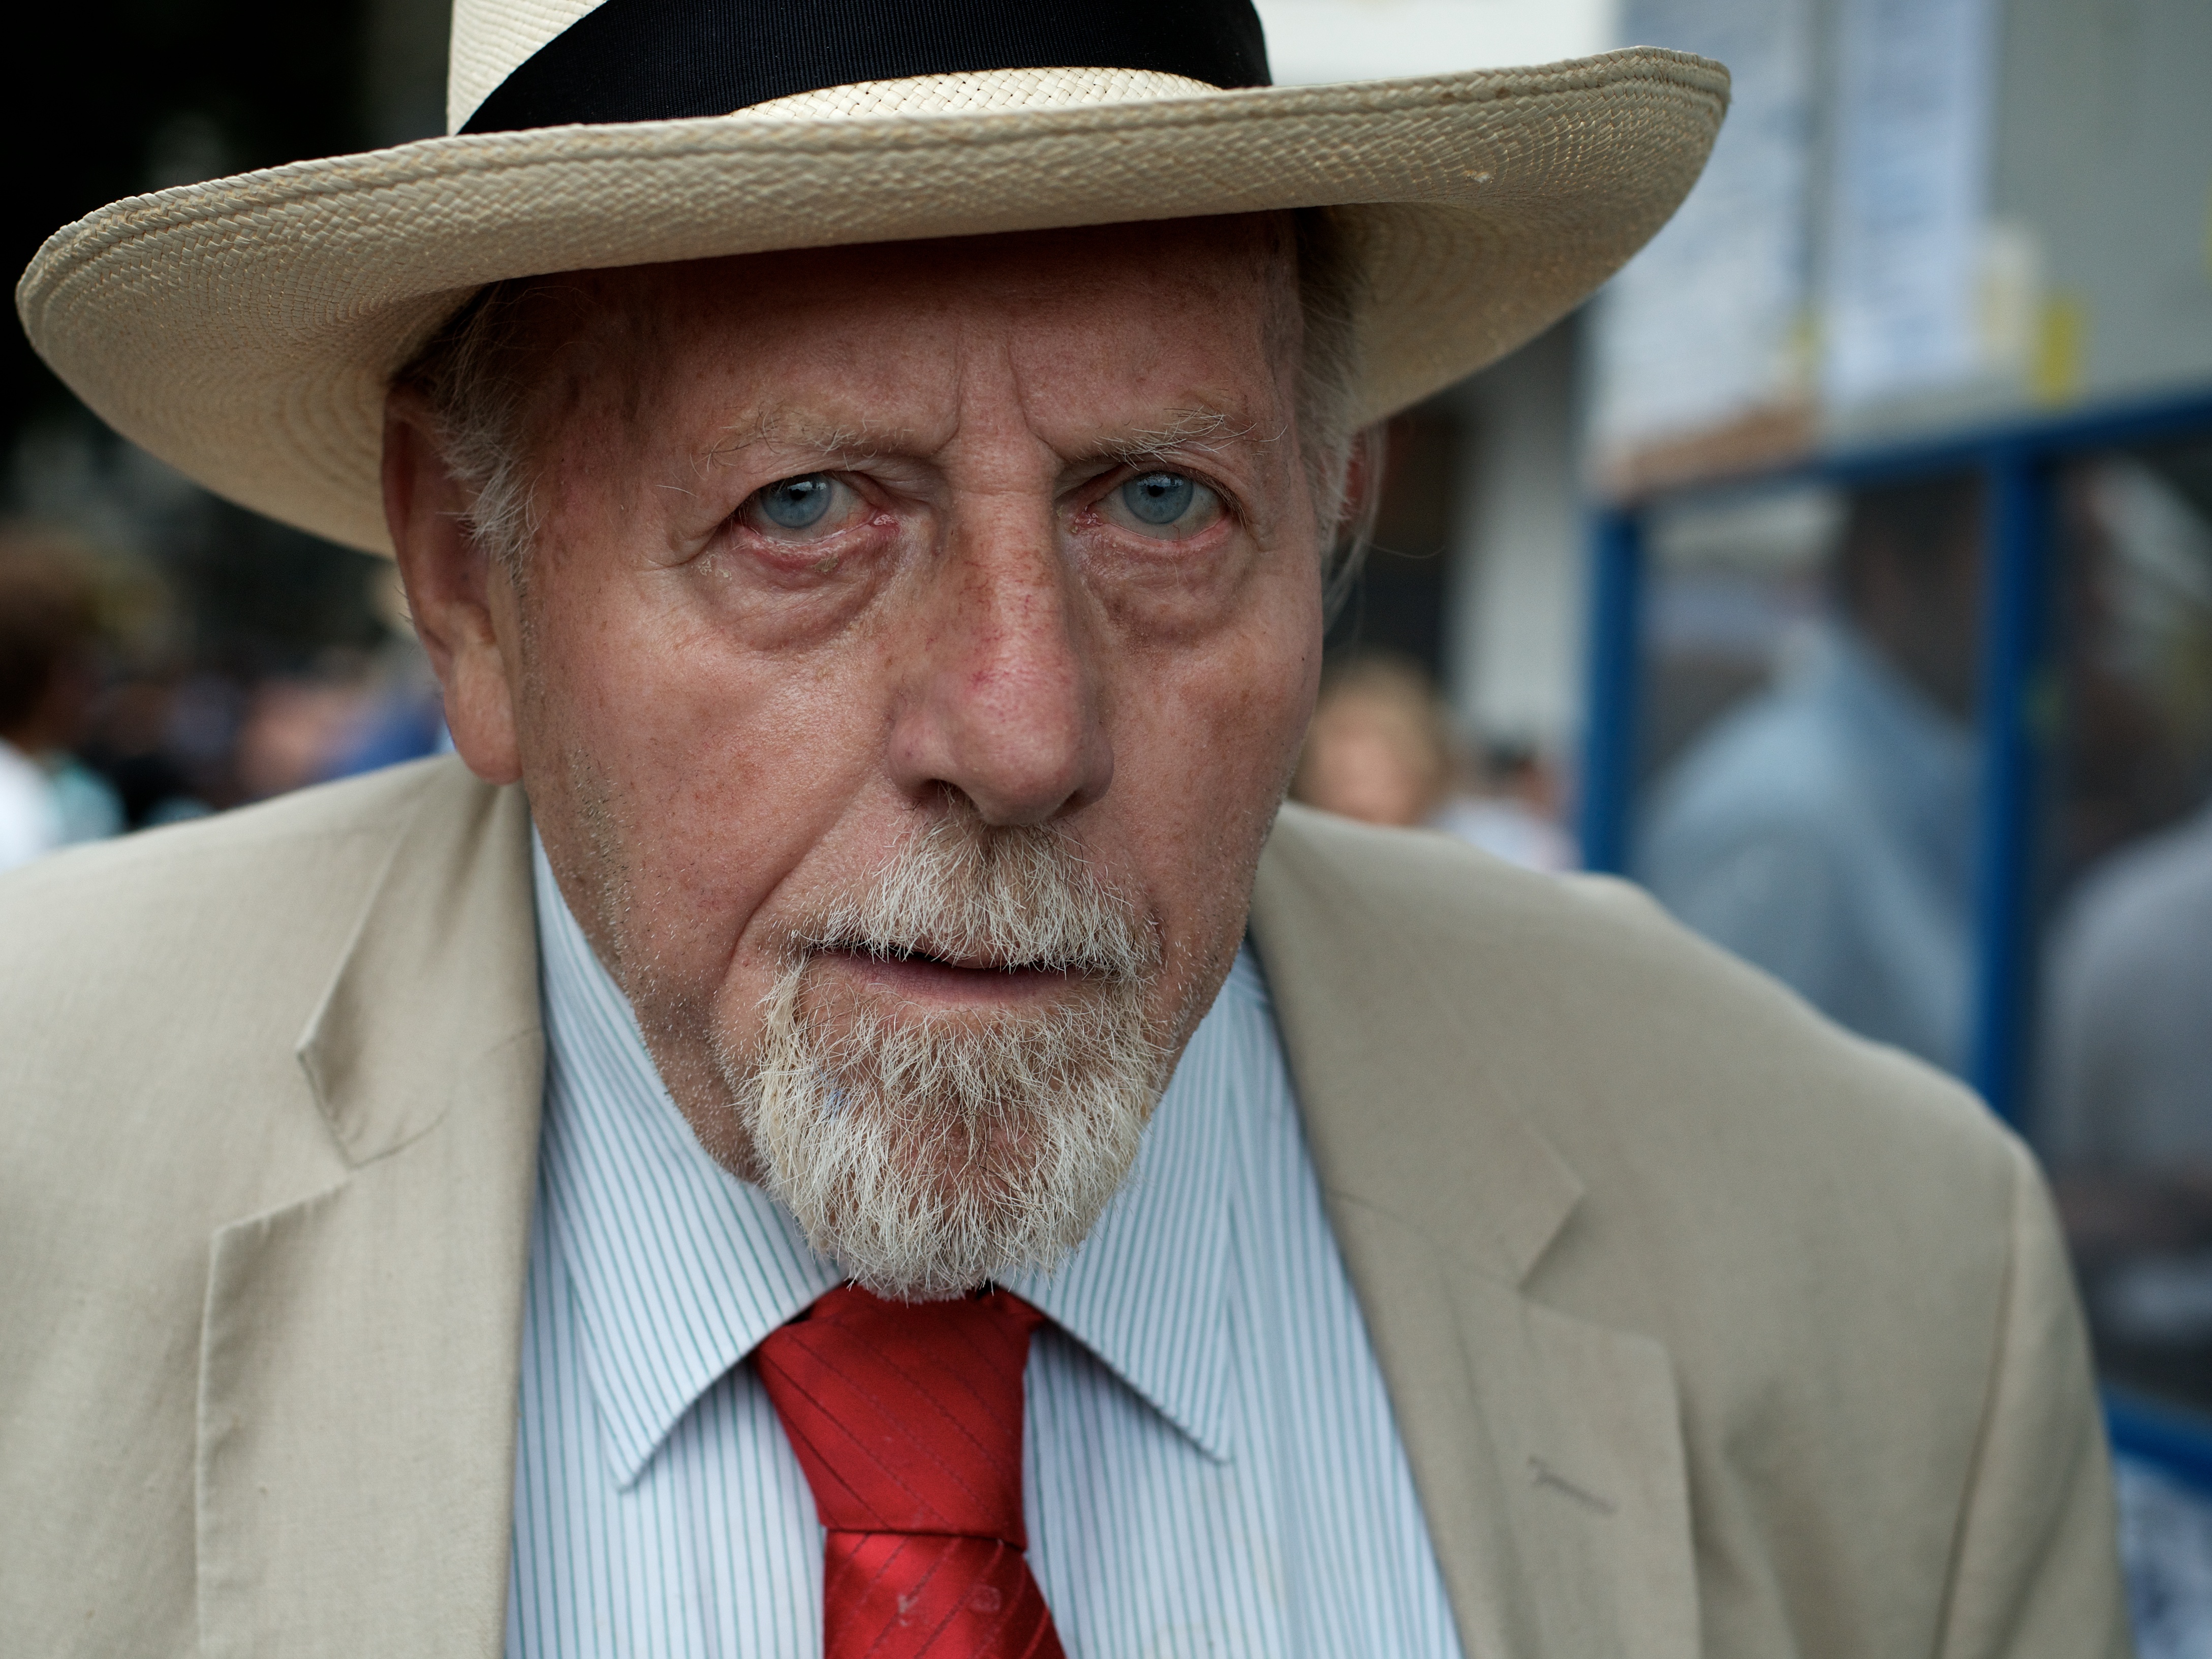
man, person, white, street, photography, ebook, male, portrait, training, profession, black, senior citizen, streetphotography, flickr, thomas, video, glasses, olympus, luzern, omd, fuji, leica, monochrom, leuthard, hcb, thomasleuthard, streettogs, facial hair